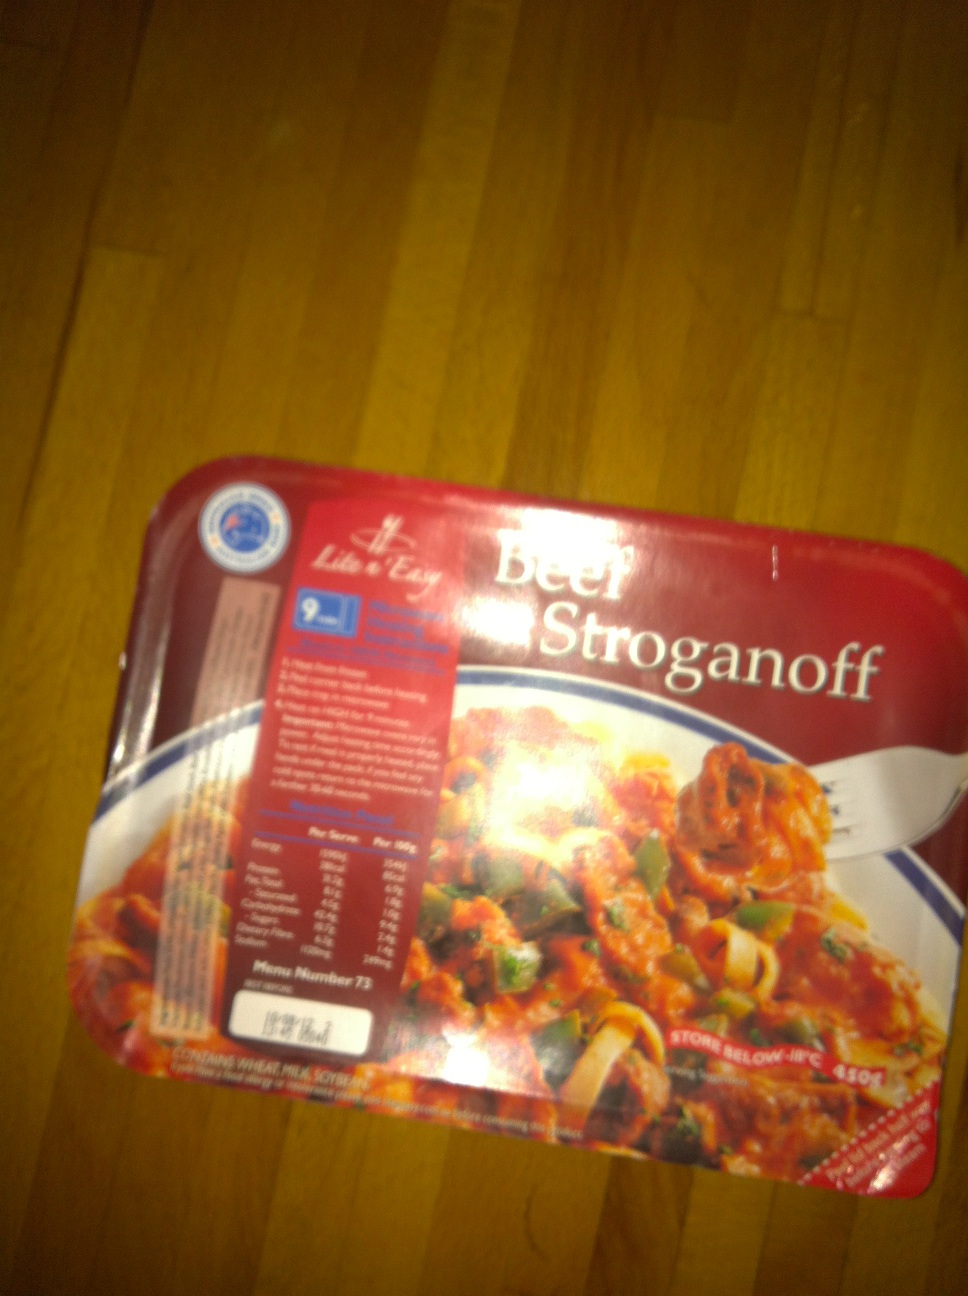Question: For how long do I cook this in the microwave?
Answer: unanswerable